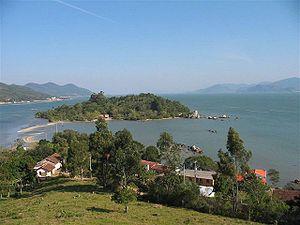
La baie Sud est située au Brésil, dans l'État de Santa Catarina. La baie est formé par l'espace limité entre l'île de Santa Catarina et le continent. Elle est séparée de la baie Nord, par le canal située entre les parties continentale et insulaire de la municipalité de Florianópolis.